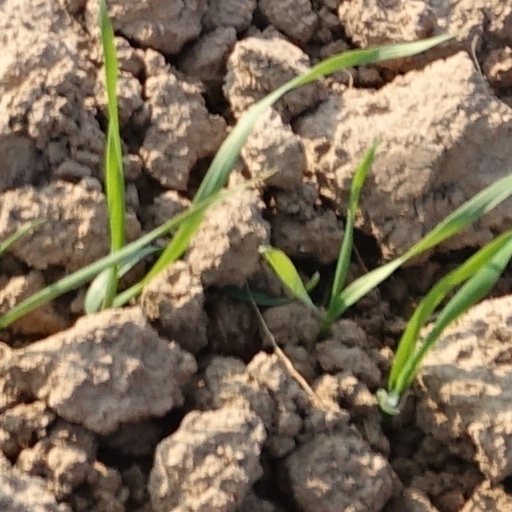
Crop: wheat